Answer in natural language. How many Chairs are visible in the scene? Choose between the following options: 4, 2, 0, 3 or 4
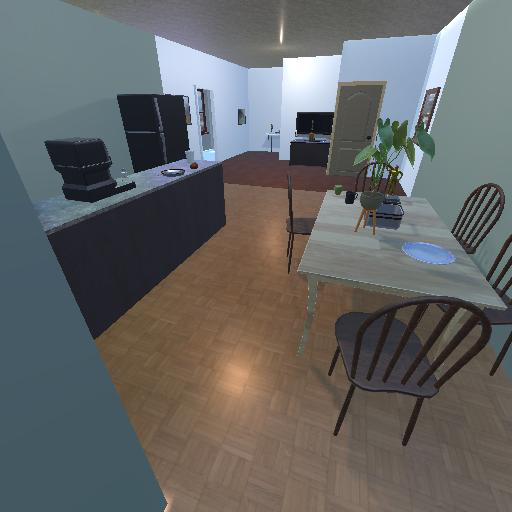
<answer>4</answer>